Special Region of Surakarta

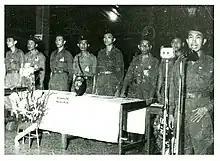
The 1st anniversary ceremony of the Barisan Banteng, attended by President Sukarno, was held in surakarta months after the kidnapping (14 December 1946)

To overcome the chaos and overlapping governments in DIS, the Central Government sent the Governor of Central Java, Panji Soeroso, as the High Commissioner of Surakarta to mediate and to organise a new government. Since then the DIS government has consisted of: